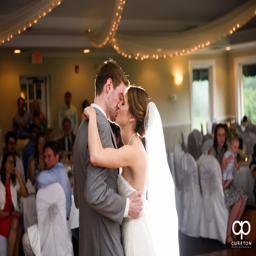
person and groom having their first dance at the wedding reception .